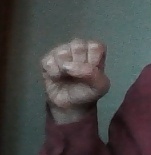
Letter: saad